Bhaskar the Rascal

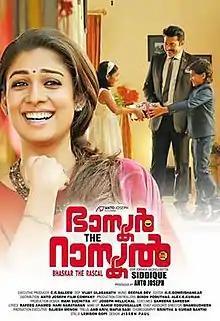
Official theatrical poster

Bhaskar The Rascal is a 2015 Malayalam action comedy film written and directed by Siddique. It stars Mammootty and Nayanthara with a supporting cast of J. D. Chakravarthy, Sanoop Santhosh, Anikha Surendran, Janardhanan, Kalabhavan Shajon, Harisree Ashokan, and Saju Navodaya. The music was composed by Deepak Dev with cinematography by "Vijay Ulaganath" and editing by K. R. Gowri Shanker.